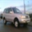
Label: automobile